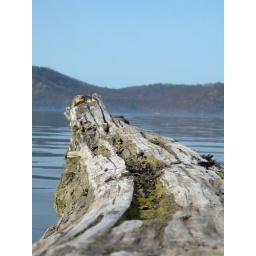
found a dead tree sticking out over the river and took a couple pics of it